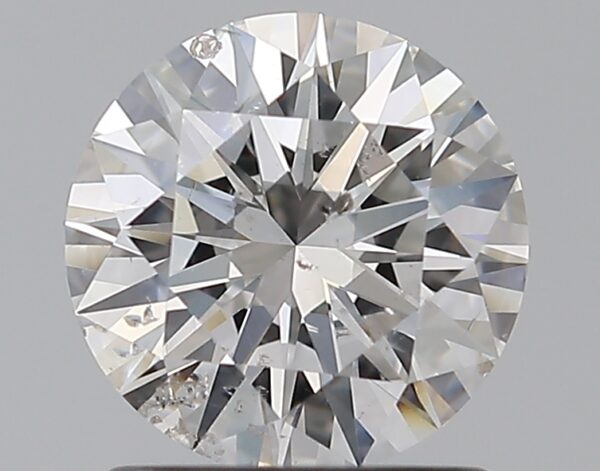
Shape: round
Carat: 1
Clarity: SI2
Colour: G
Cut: EX
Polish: EX
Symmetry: EX
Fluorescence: N
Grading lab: GIA
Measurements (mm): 6.53 x 6.57 x 3.91